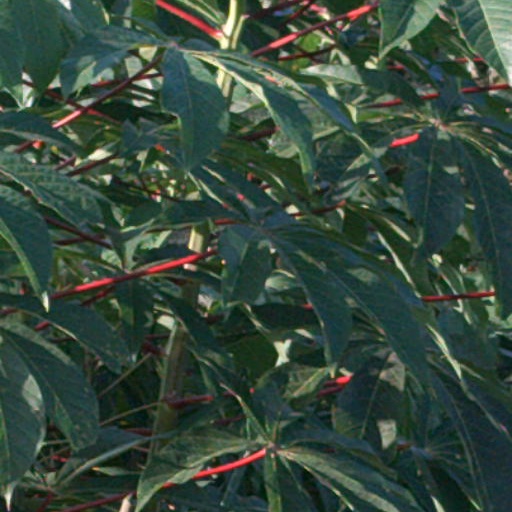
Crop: cassava